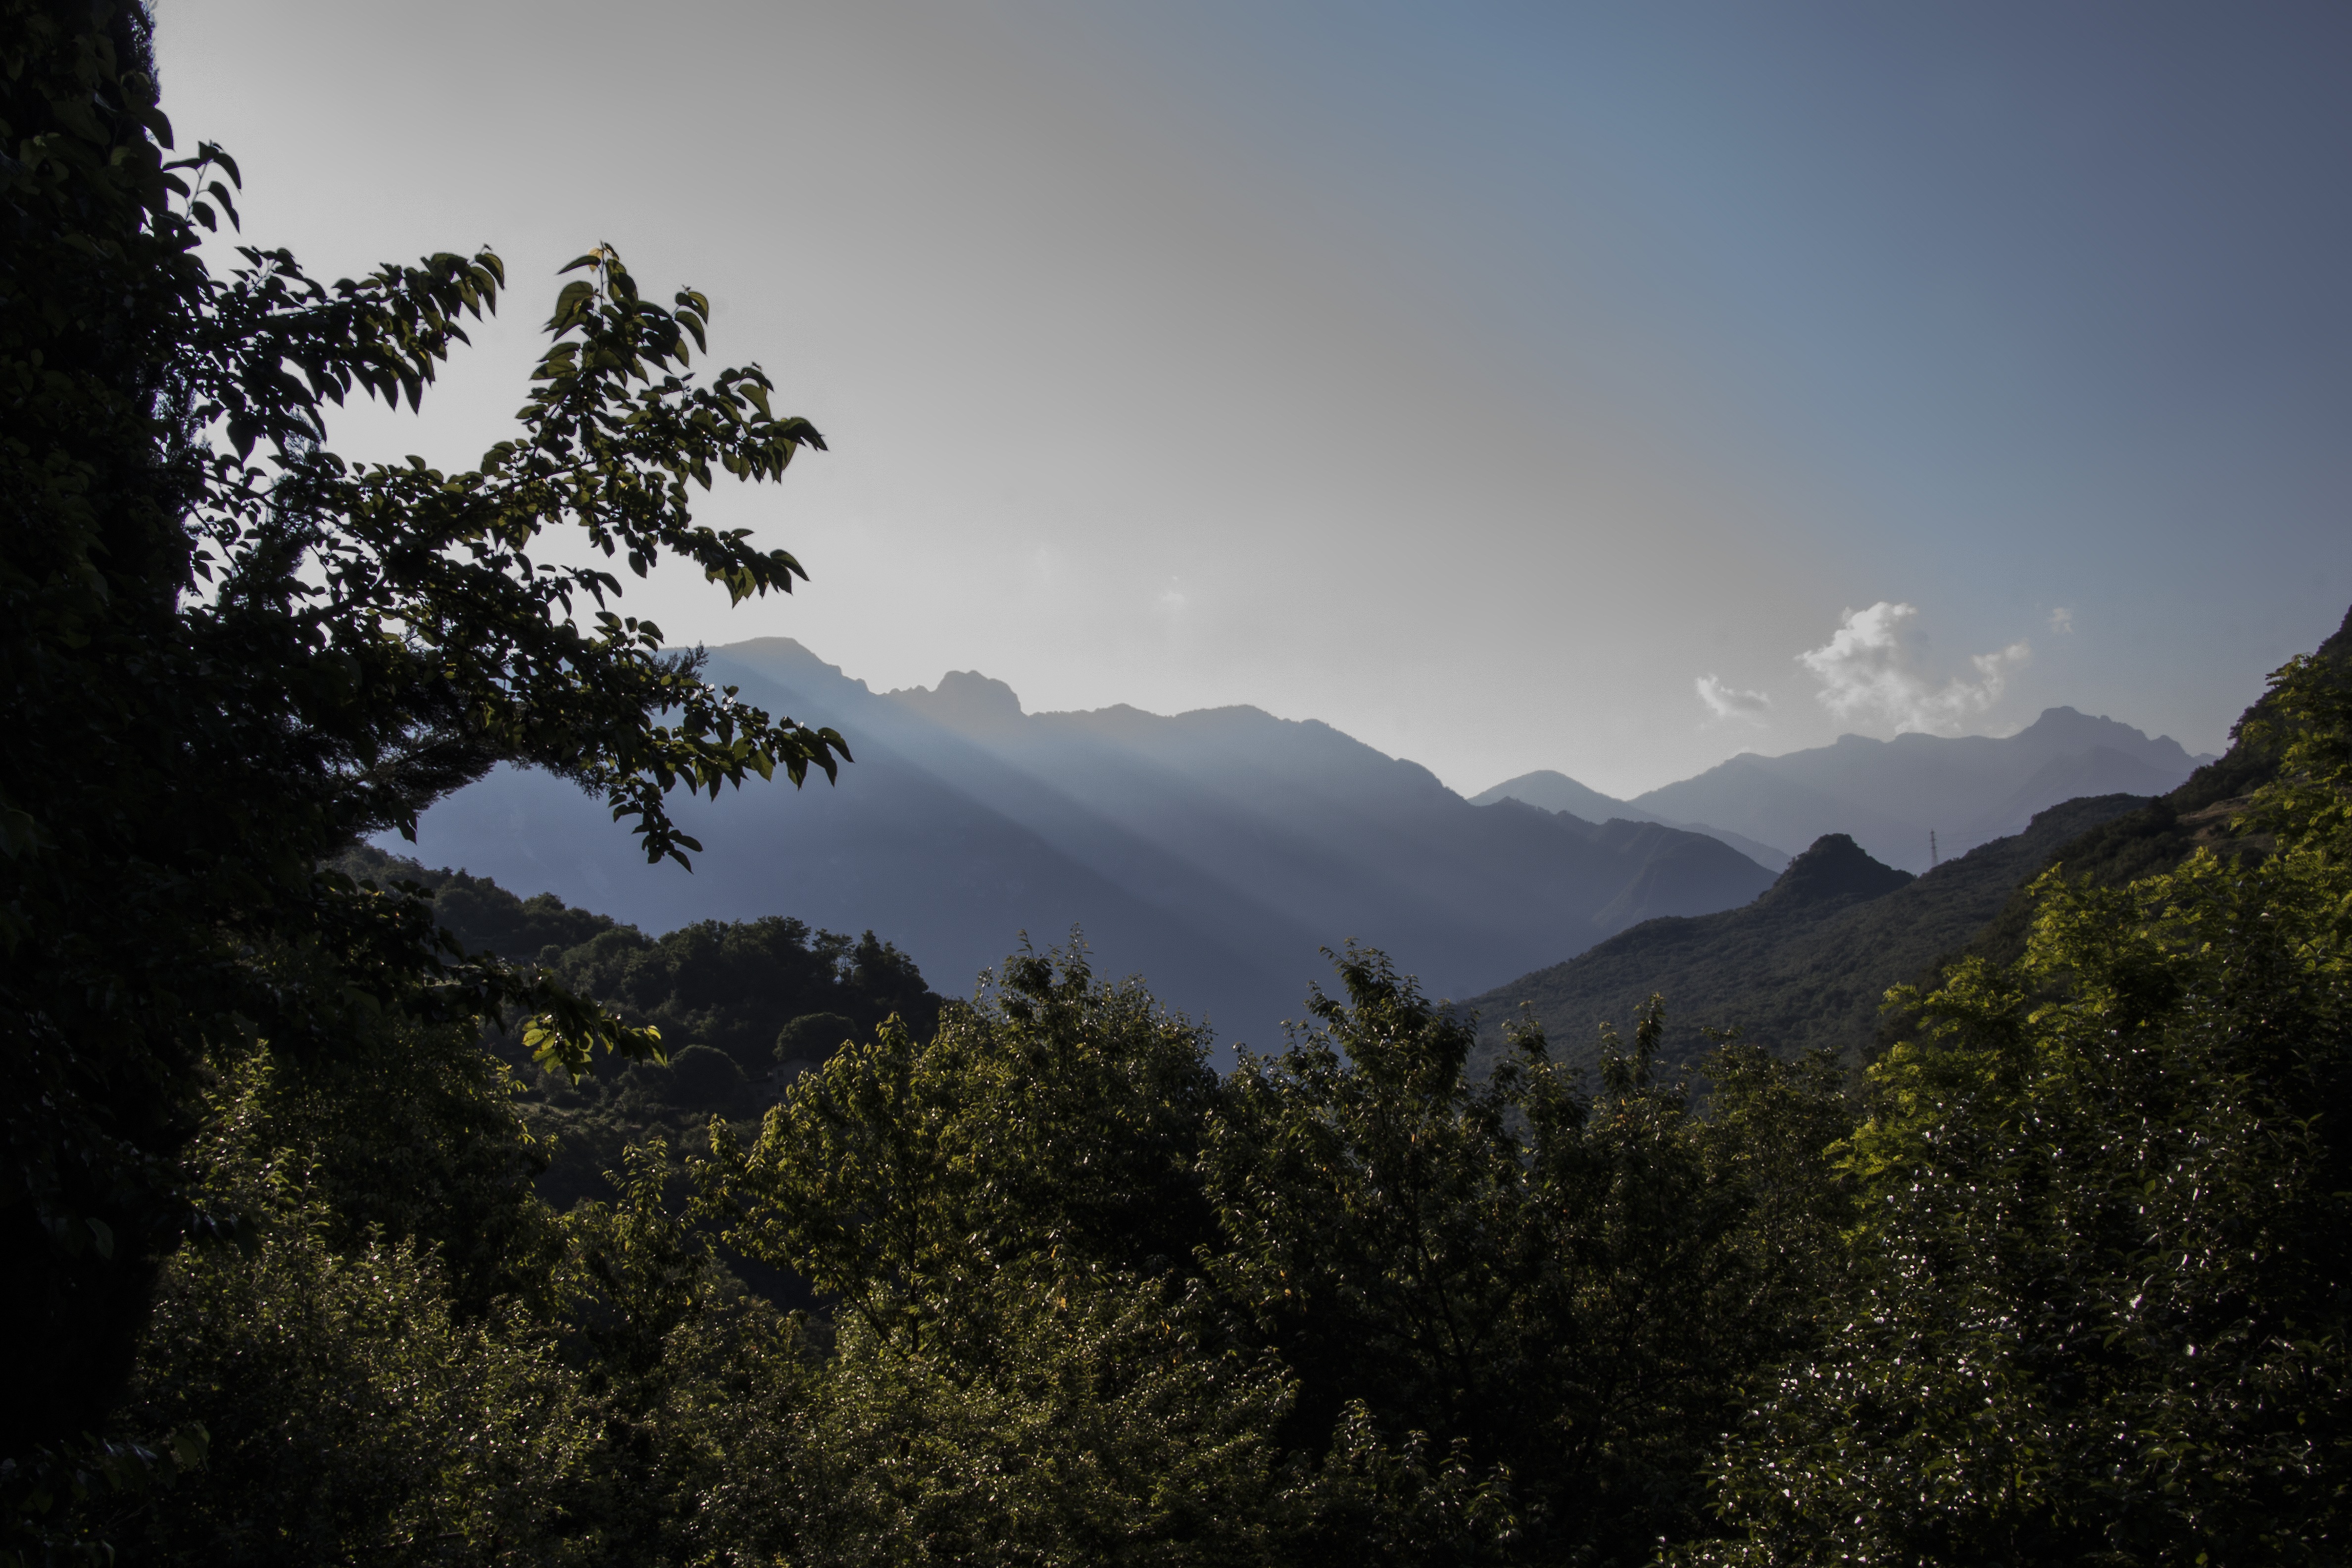
landscape, tree, nature, forest, wilderness, mountain, cloud, plant, sky, mist, sunlight, morning, leaf, hill, mountain range, haze, ridge, trees, sunny, mountains, habitat, atmospheric, morning sun, foreground, landform, colourless, natural environment, geographical feature, atmospheric phenomenon, woody plant, mountainous landforms